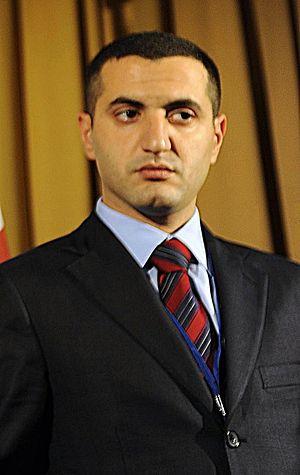
L’émigration géorgienne vers la France date du début du XXᵉ siècle, même si au XVIIIᵉ siècle Saba Soulkhan Orbéliani et au XiXᵉ siècle certains aristocrates libéraux comme Niko Nikoladzé ou Georges Dekanozichvili ont ponctuellement séjourné à Versailles ou à Paris.
David Kézérachvili, parfois David Kezerachvili, né le 22 septembre 1978, est un homme politique géorgien, qui a été ministre de la Défense du 10 novembre 2006 au 5 décembre 2008. Il travaillait auparavant pour le ministère de la Finance. Il est limogé de son poste en décembre 2008 lors d'un remaniement majeur du cabinet. Son limogeage était attendu à la suite de la défaite de la Géorgie dans la deuxième guerre d'Ossétie du Sud. Il est remplacé par l'ancien ambassadeur géorgien aux États-Unis, Vasil Sikharulidze.